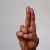
The image shows a hand gesture representing the letter 'U' in Indian Sign Language.